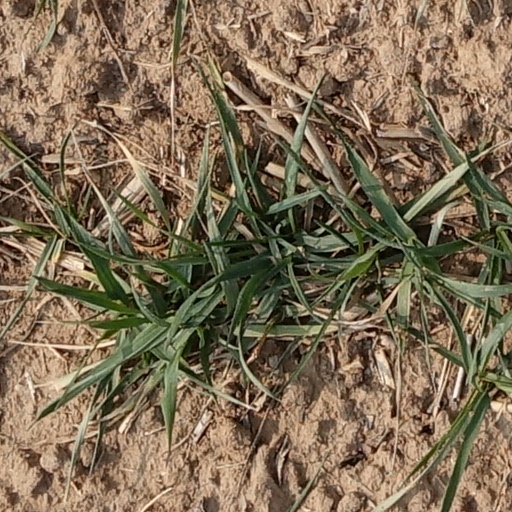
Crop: wheat